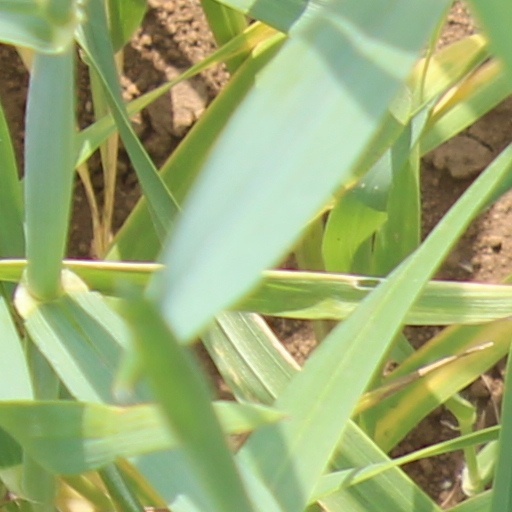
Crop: wheat